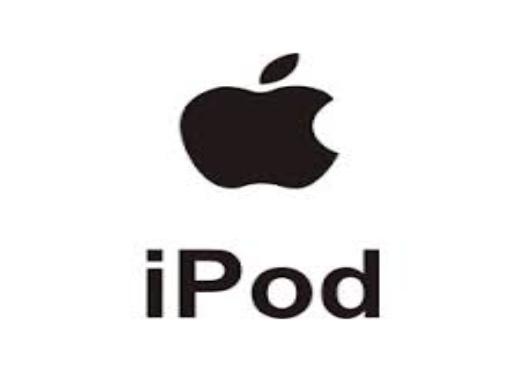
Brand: iPod
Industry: Electronic